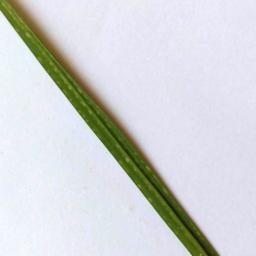
Label: Rice___Healthy